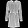
Label: Dress